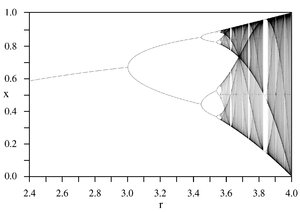
Kaosteori / Teoriens oprindelse / Feigenbaums figentræer
Bifurkationsdiagram af den logistiske afbildning.
Kaosteori er det populære navn for det, der i videnskaben kaldes for ikke-lineær dynamik.